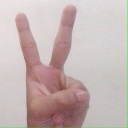
अक्षर: क